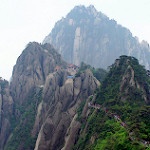
Label: mountain